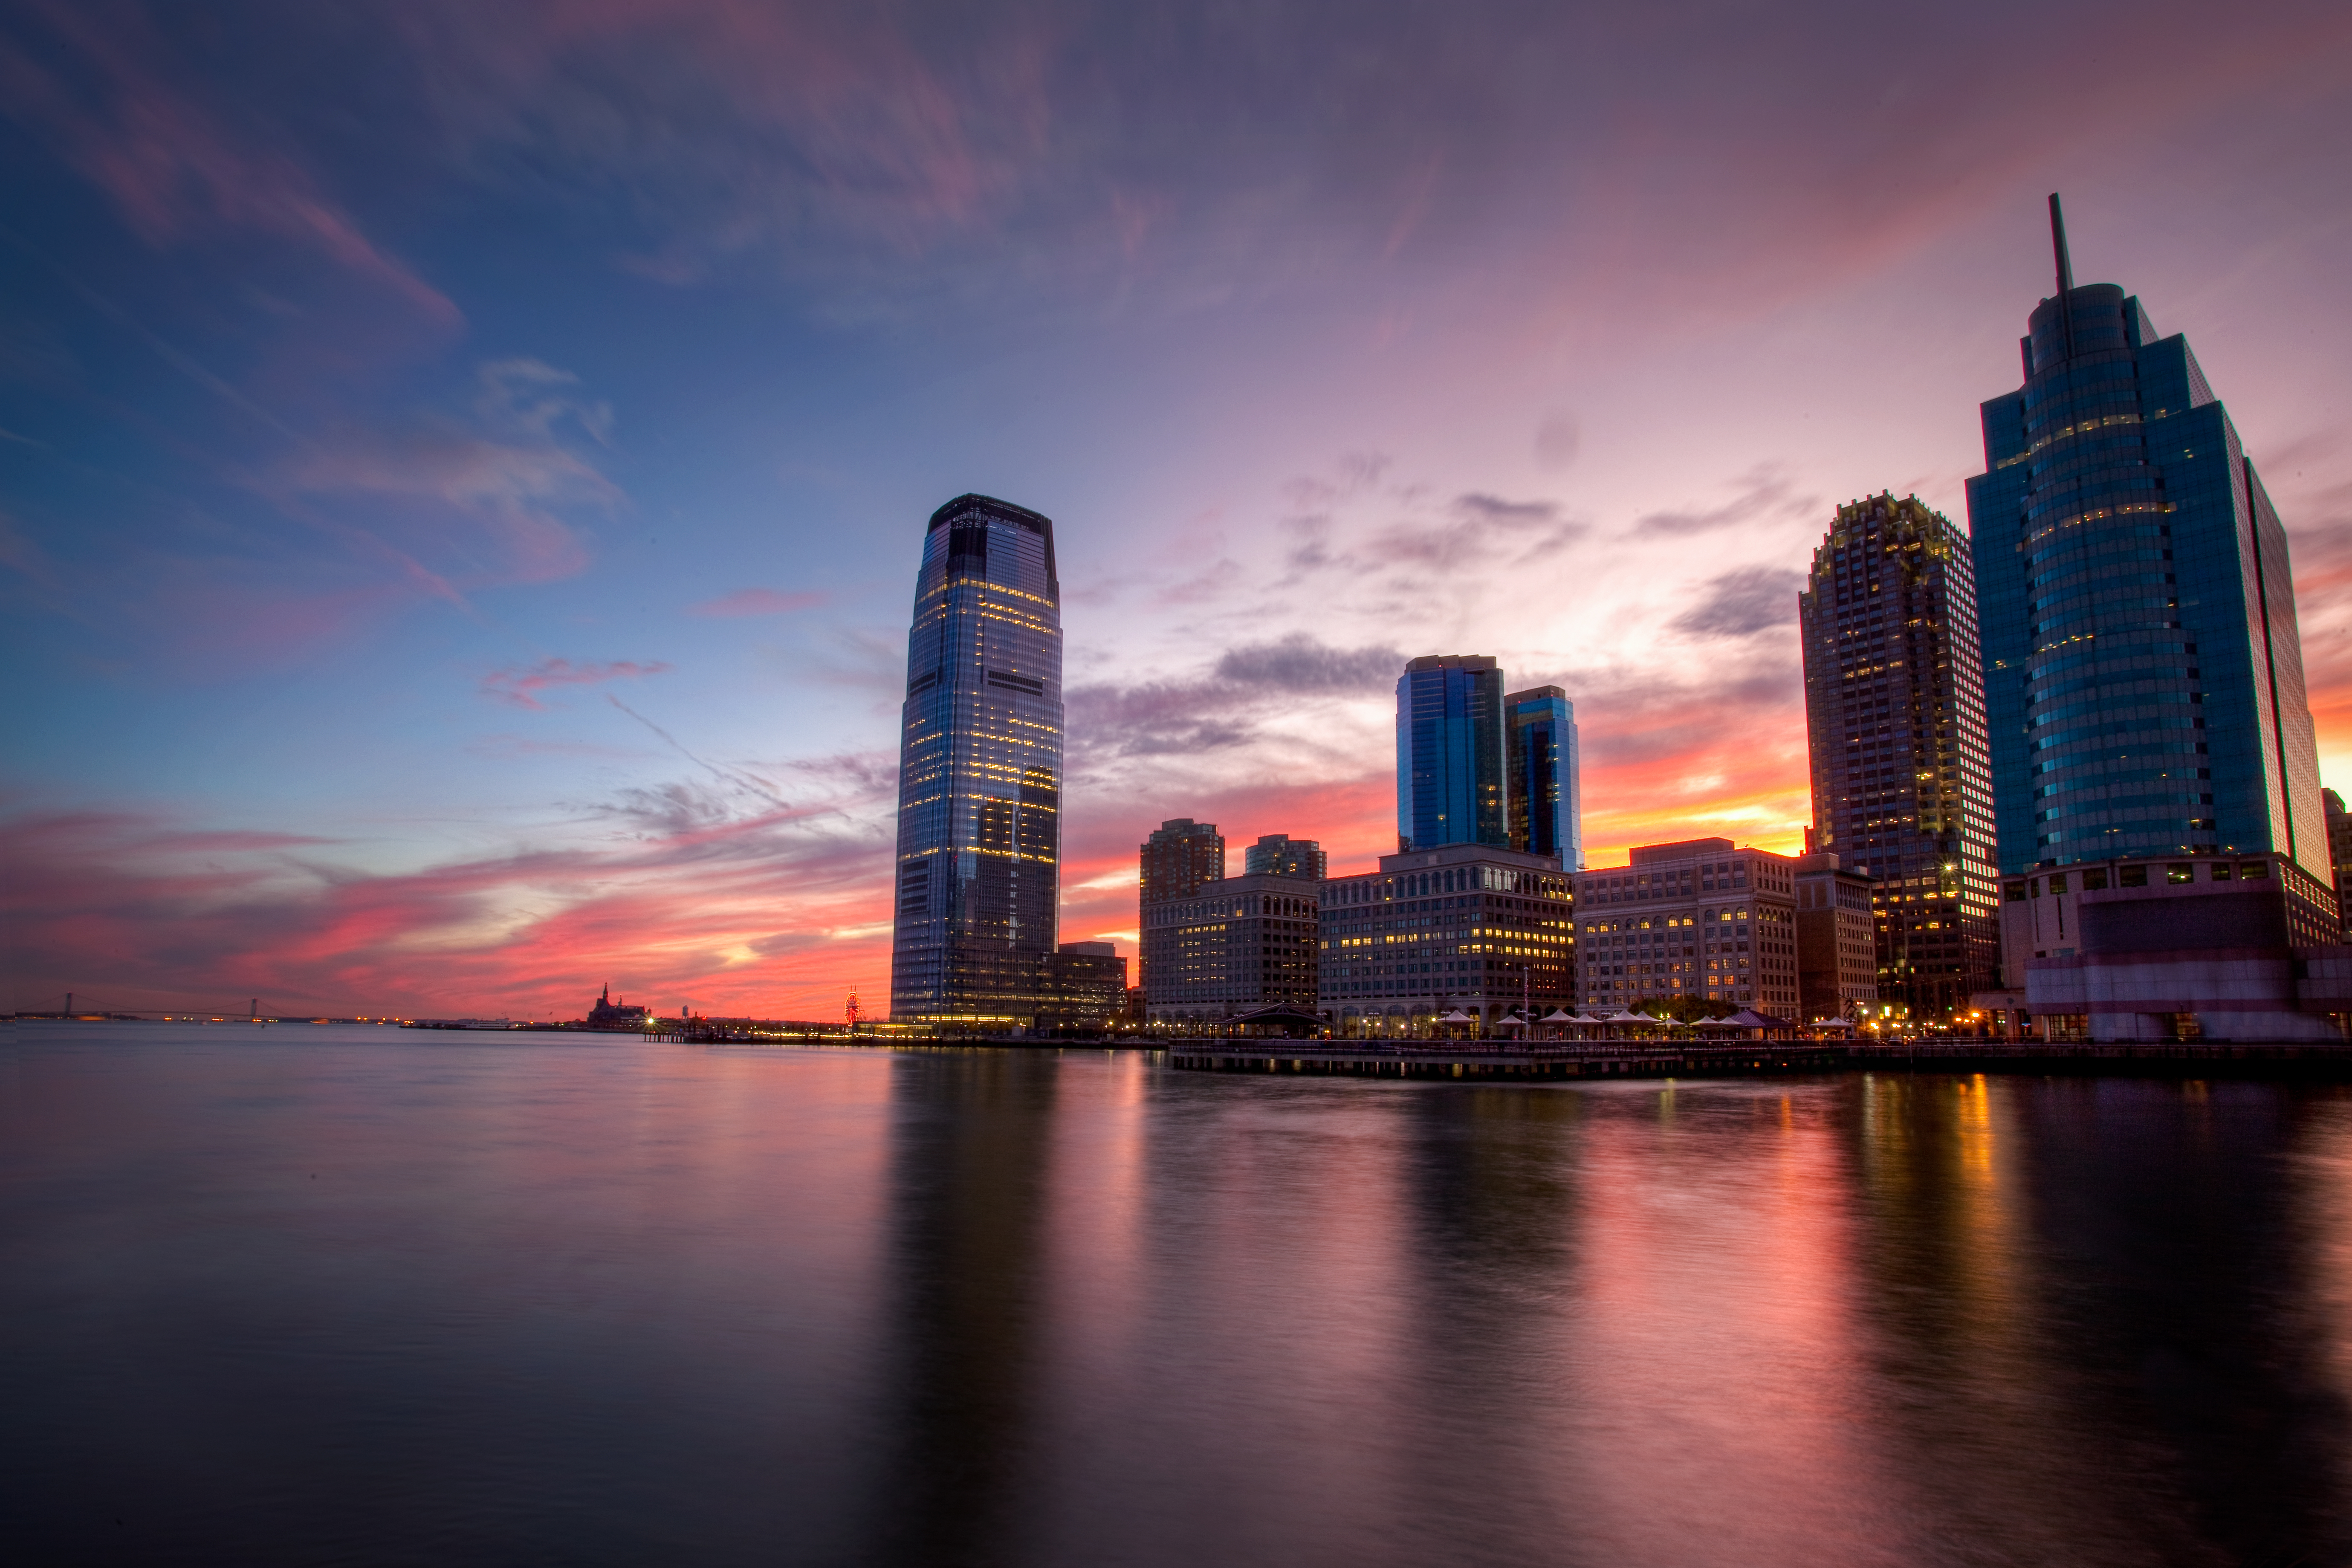
sky, cityscape, metropolitan area, city, skyscraper, skyline, urban area, reflection, metropolis, landmark, dusk, tower block, daytime, human settlement, evening, afterglow, downtown, architecture, cloud, morning, river, water, sunset, horizon, building, night, dawn, tower, sunrise, photography, sea, landscape, world, harbor